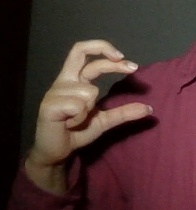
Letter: thal